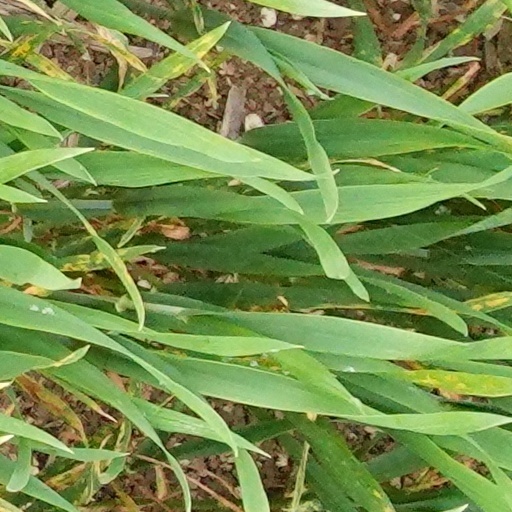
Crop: wheat